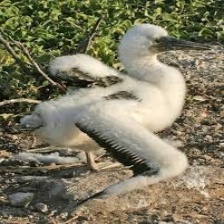
Species: ABBOTTS BOOBY
Scientific name: PAPASULA ABBOTTI